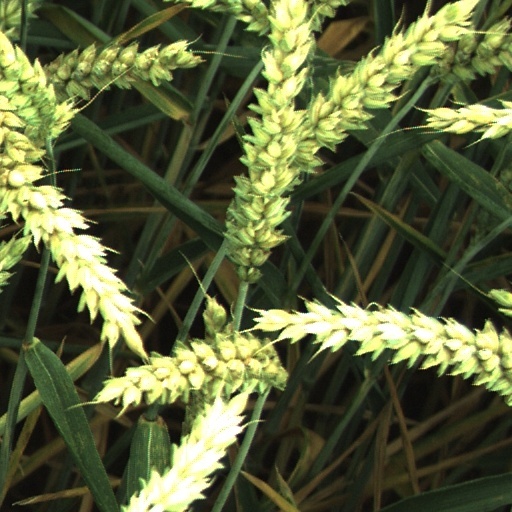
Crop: wheat